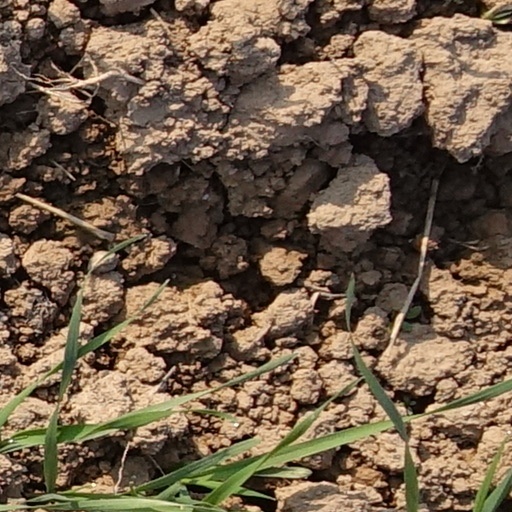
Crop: wheat